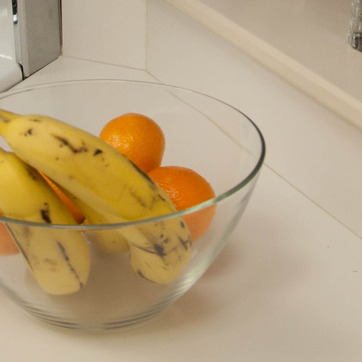
Material: food